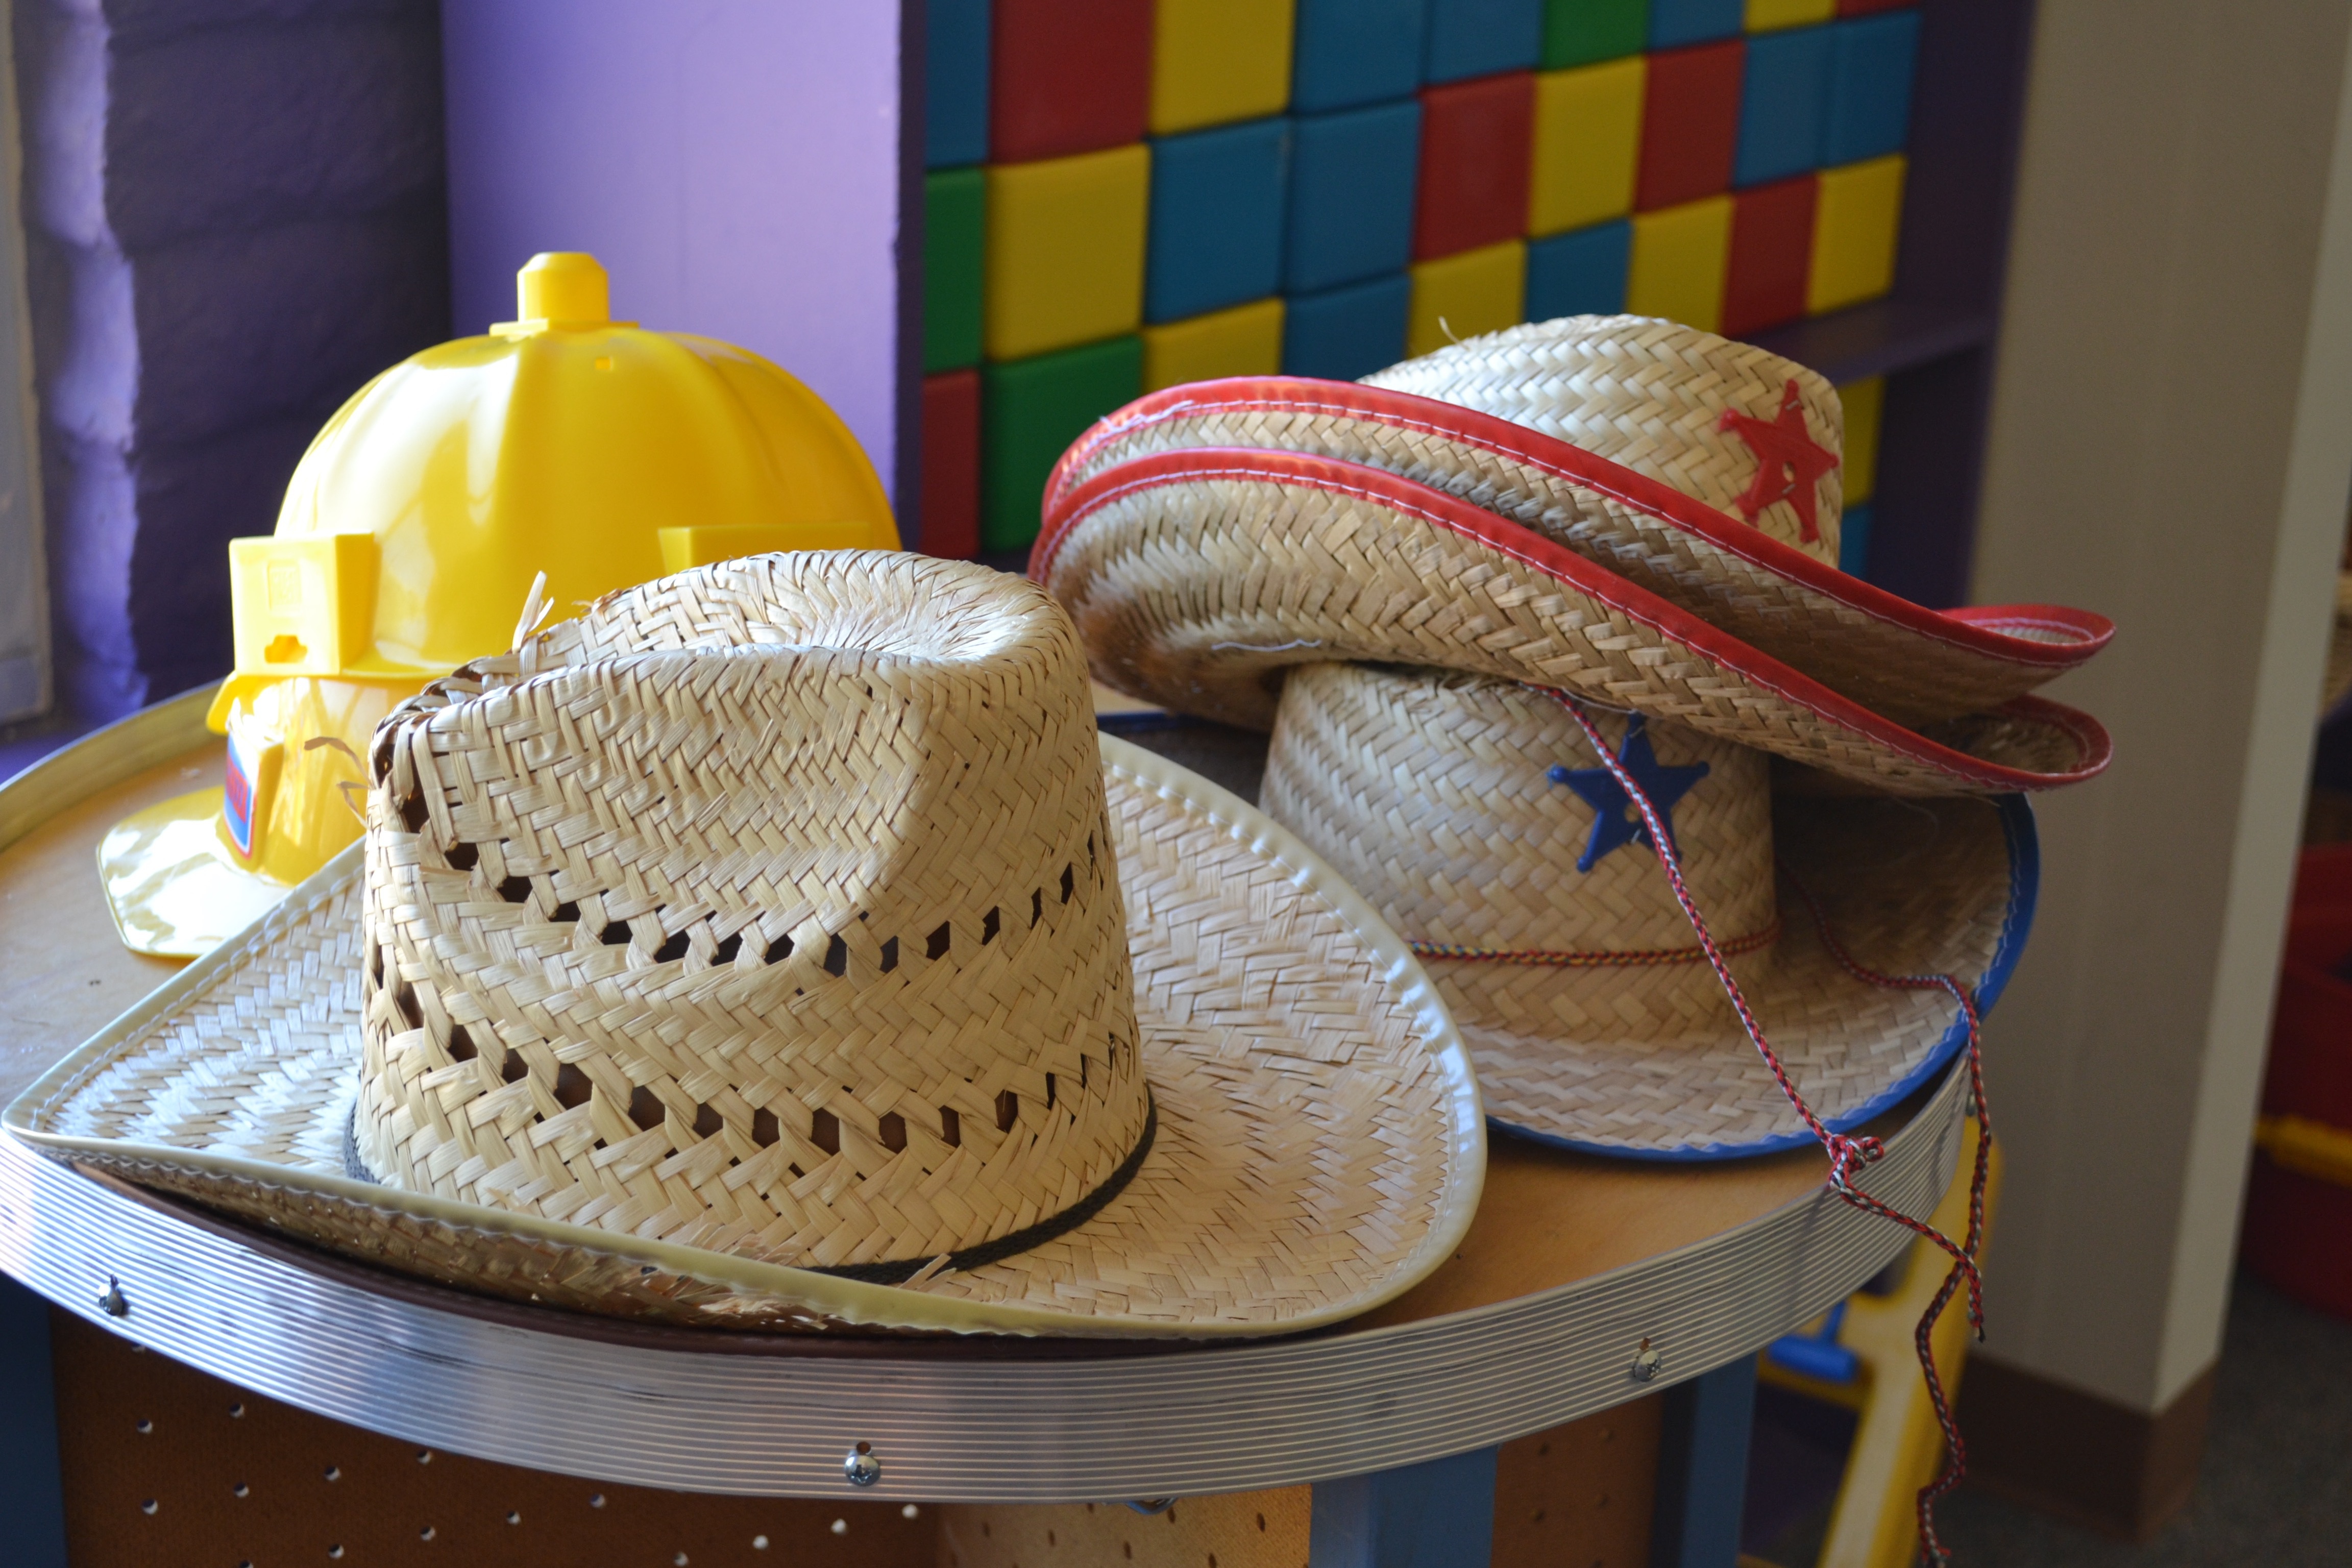
play, star, young, color, hat, clothing, yellow, toy, headgear, playful, art, children, dress, straw, cowboy, costume, hats, preschool, dressing up, fashion accessory, hard hat, dress us